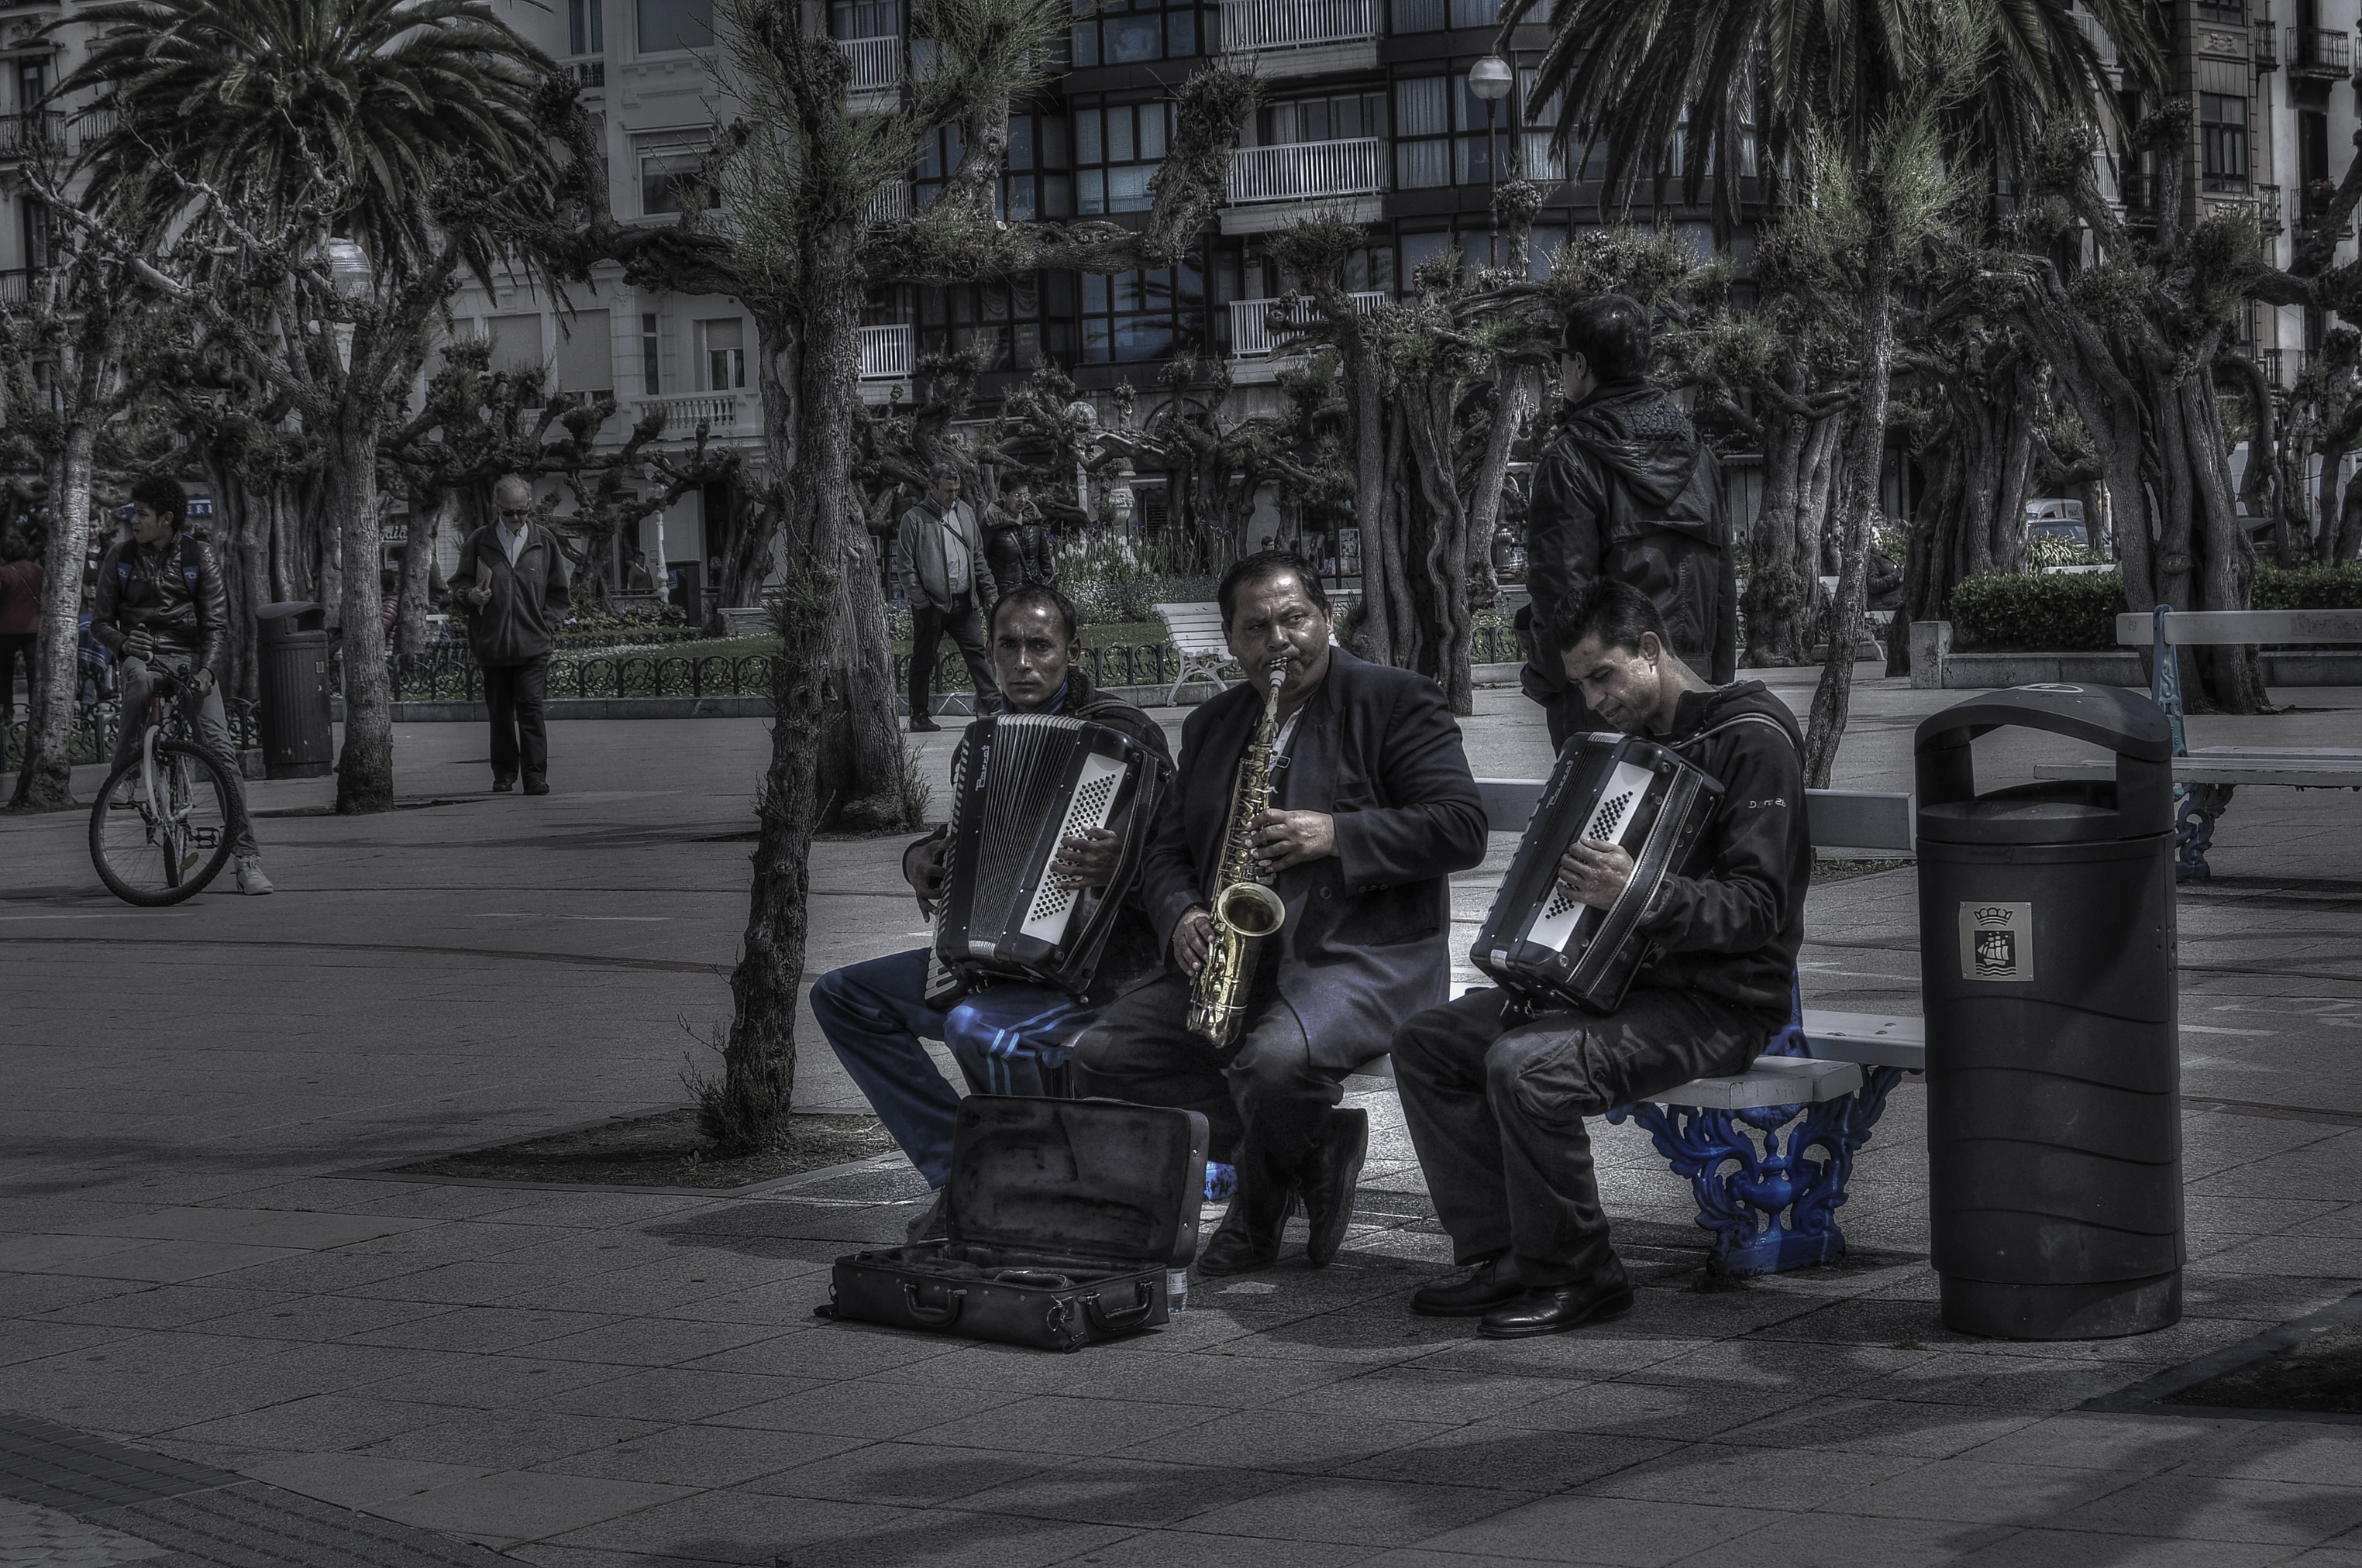
landscape, pedestrian, people, road, street, art, spain, infrastructure, calle, gente, paisajes, donostia, paisvasco, espana, nikond90, ggl1, gaby1, gabrielcorua, callejeando, urban area